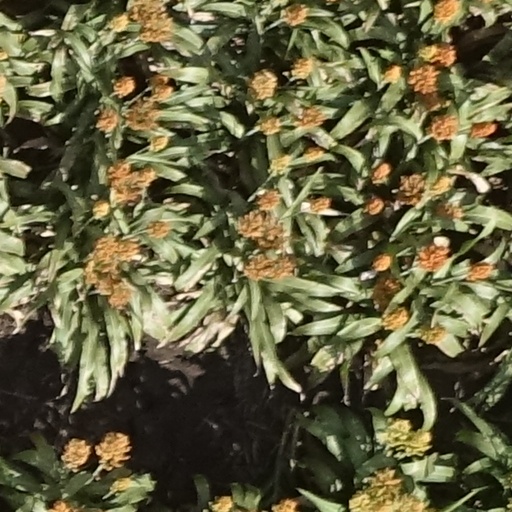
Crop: sorghum